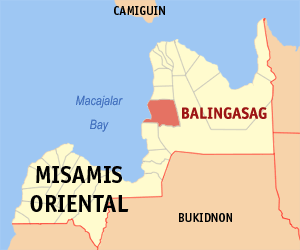
Balingasag est une localité de la province du Misamis oriental, aux Philippines. En 2015, elle compte 67 059 habitants.